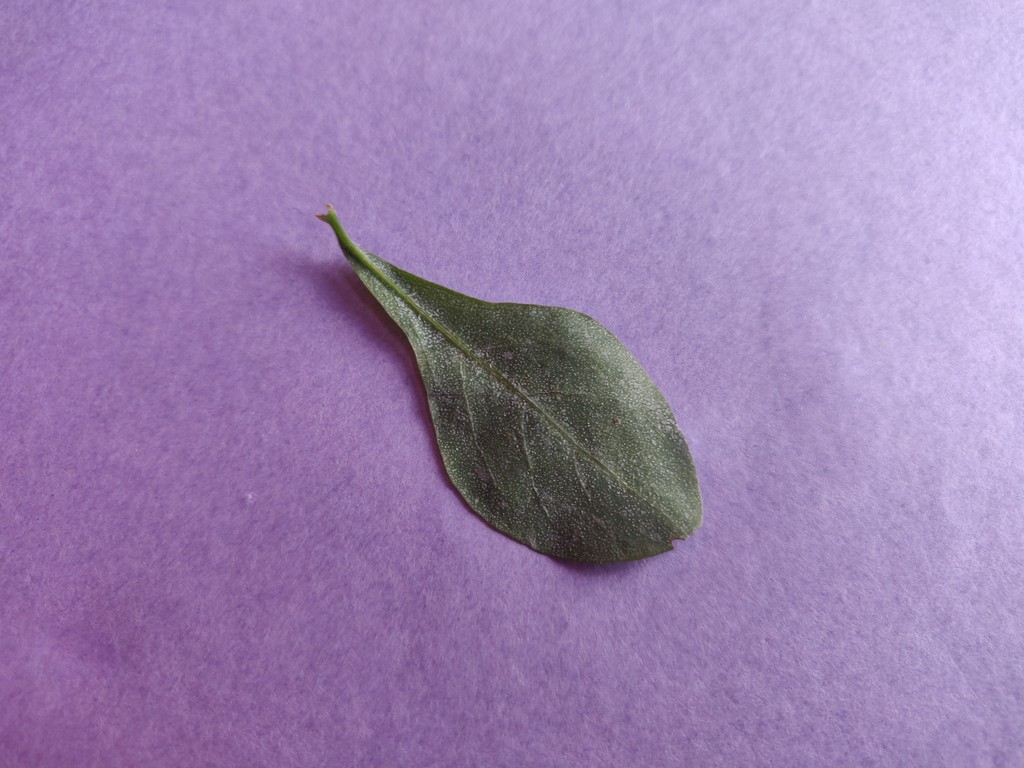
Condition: Unhealthy
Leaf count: single
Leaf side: back